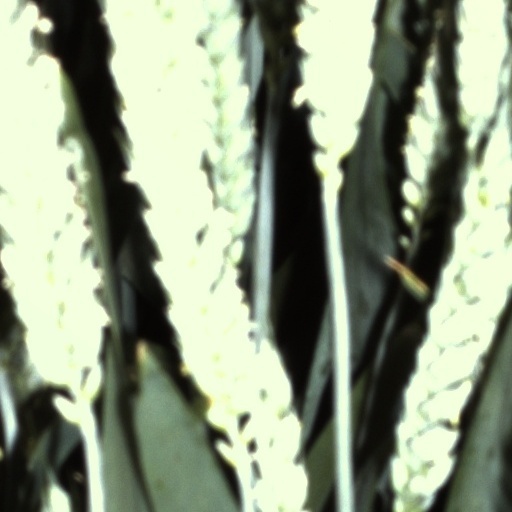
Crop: wheat